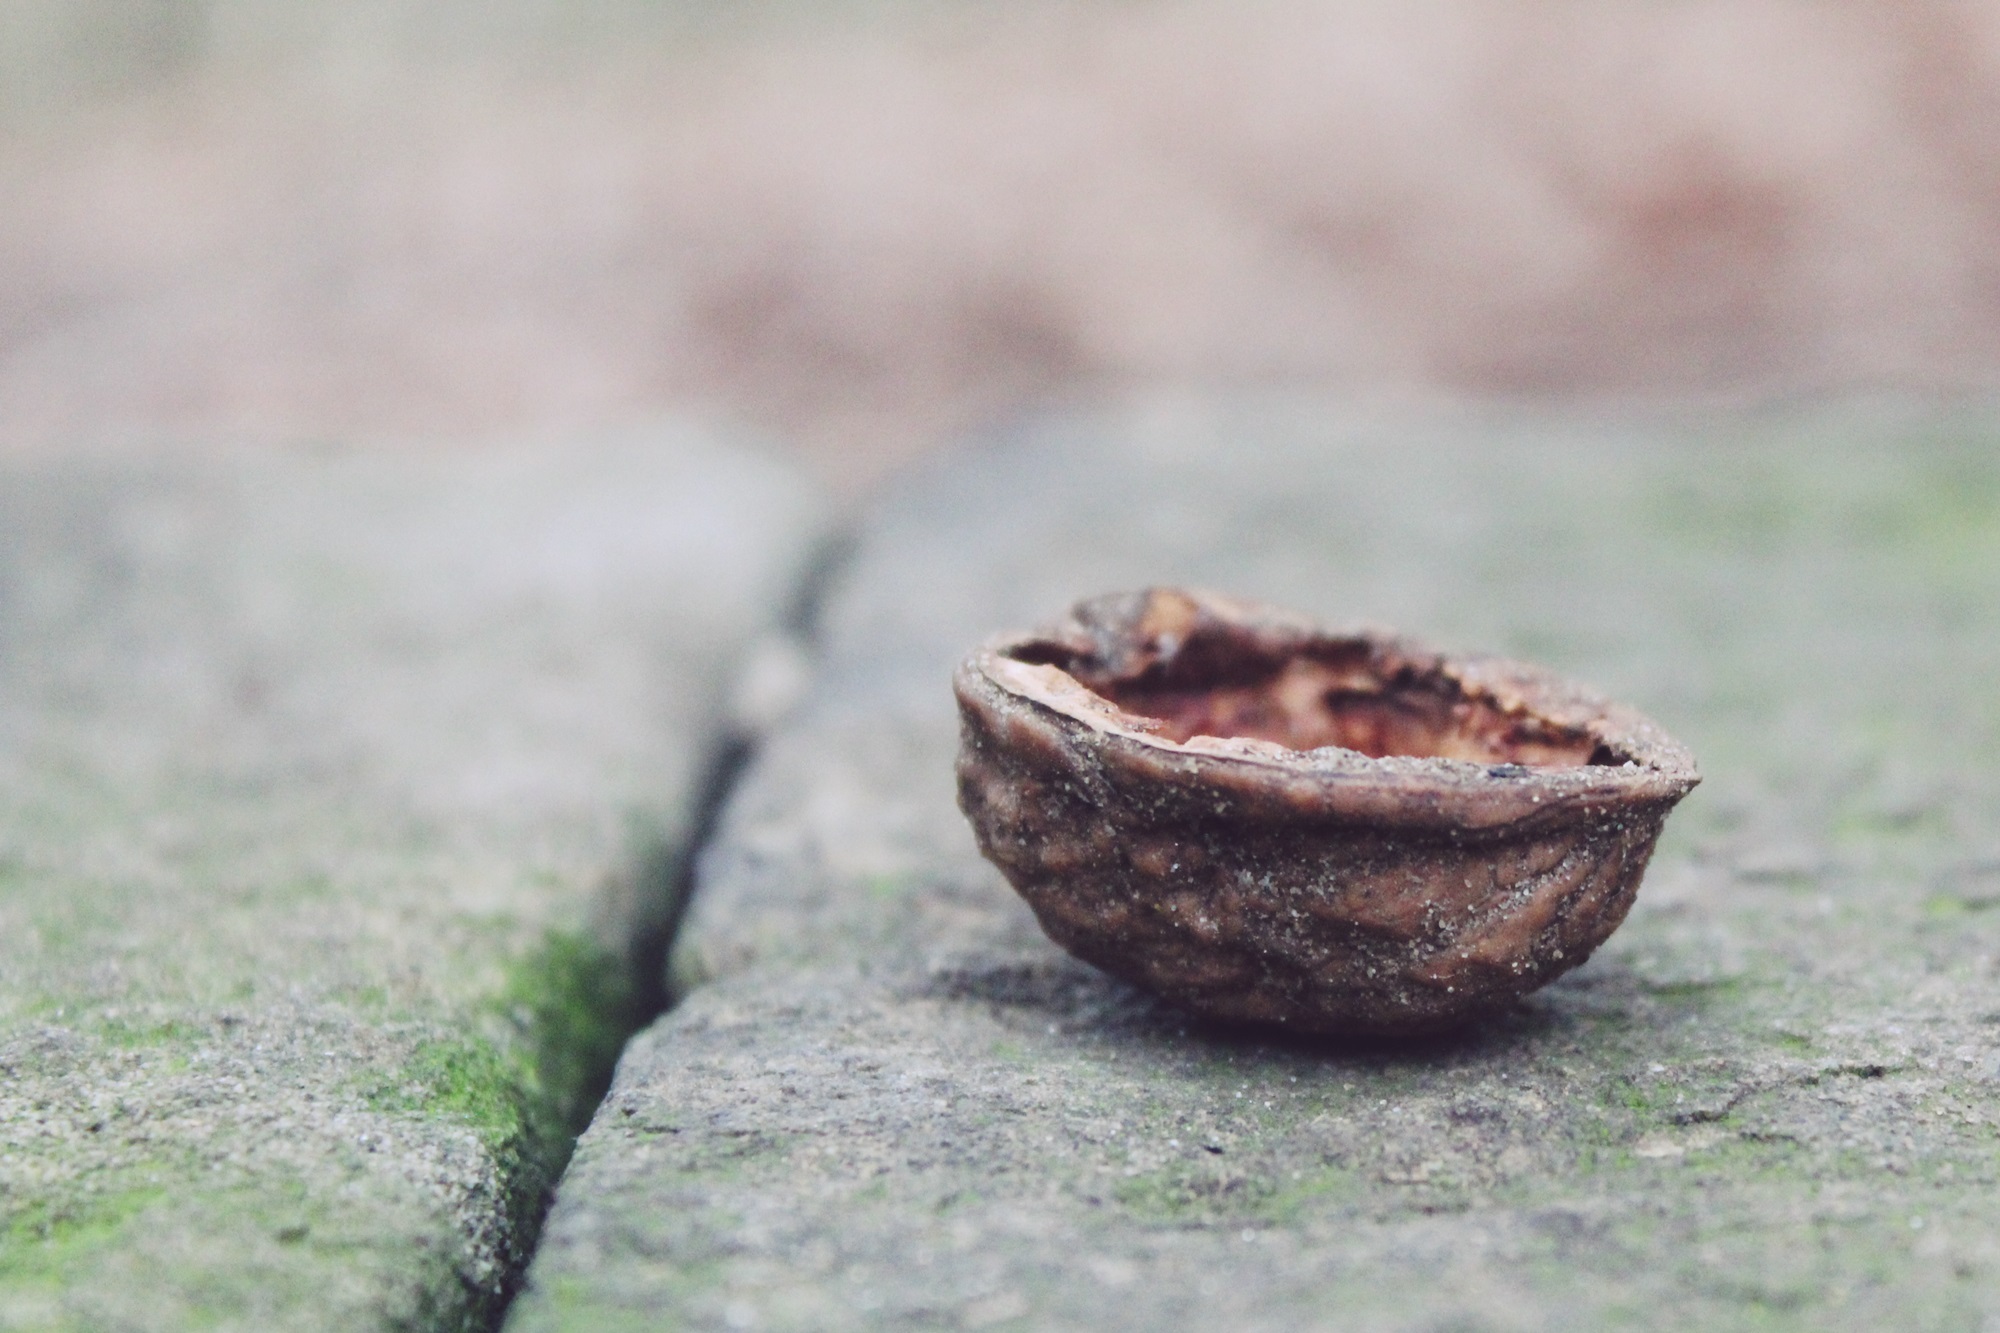
tree, nature, grass, branch, plant, wood, leaf, flower, wall, stone, decoration, food, produce, autumn, brown, soil, garden, close, deco, close up, coconut, background, nutshell, macro photography, grass family